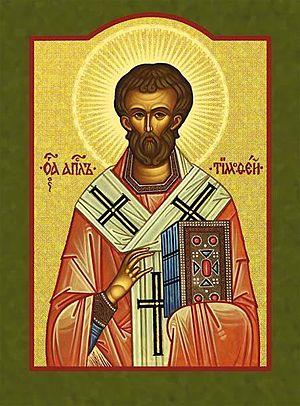
San Timoteo est une ville du Venezuela, chef-lieu de la municipalité de Baralt et principale localité de la paroisse civile de San Timoteo dans l'État de Zulia. La population s'élève à 49 320 habitants.
L'Épître aux Hébreux est un livre du Nouveau Testament rédigé en grec et intitulé « Πρὸς Ἑϐραίους ». Elle est censée s'adresser à des « Hébreux » mais l'identité de ces destinataires offre matière à discussion, si tant est qu'il s'agisse d'une véritable lettre. Là n'est pas son seul paradoxe.
Saint Timothée est un disciple, compagnon de voyage et proche confident de Paul de Tarse qui l'aurait institué évêque d'Éphèse. Rien n’est connu de lui hors des sources néo-testamentaires.